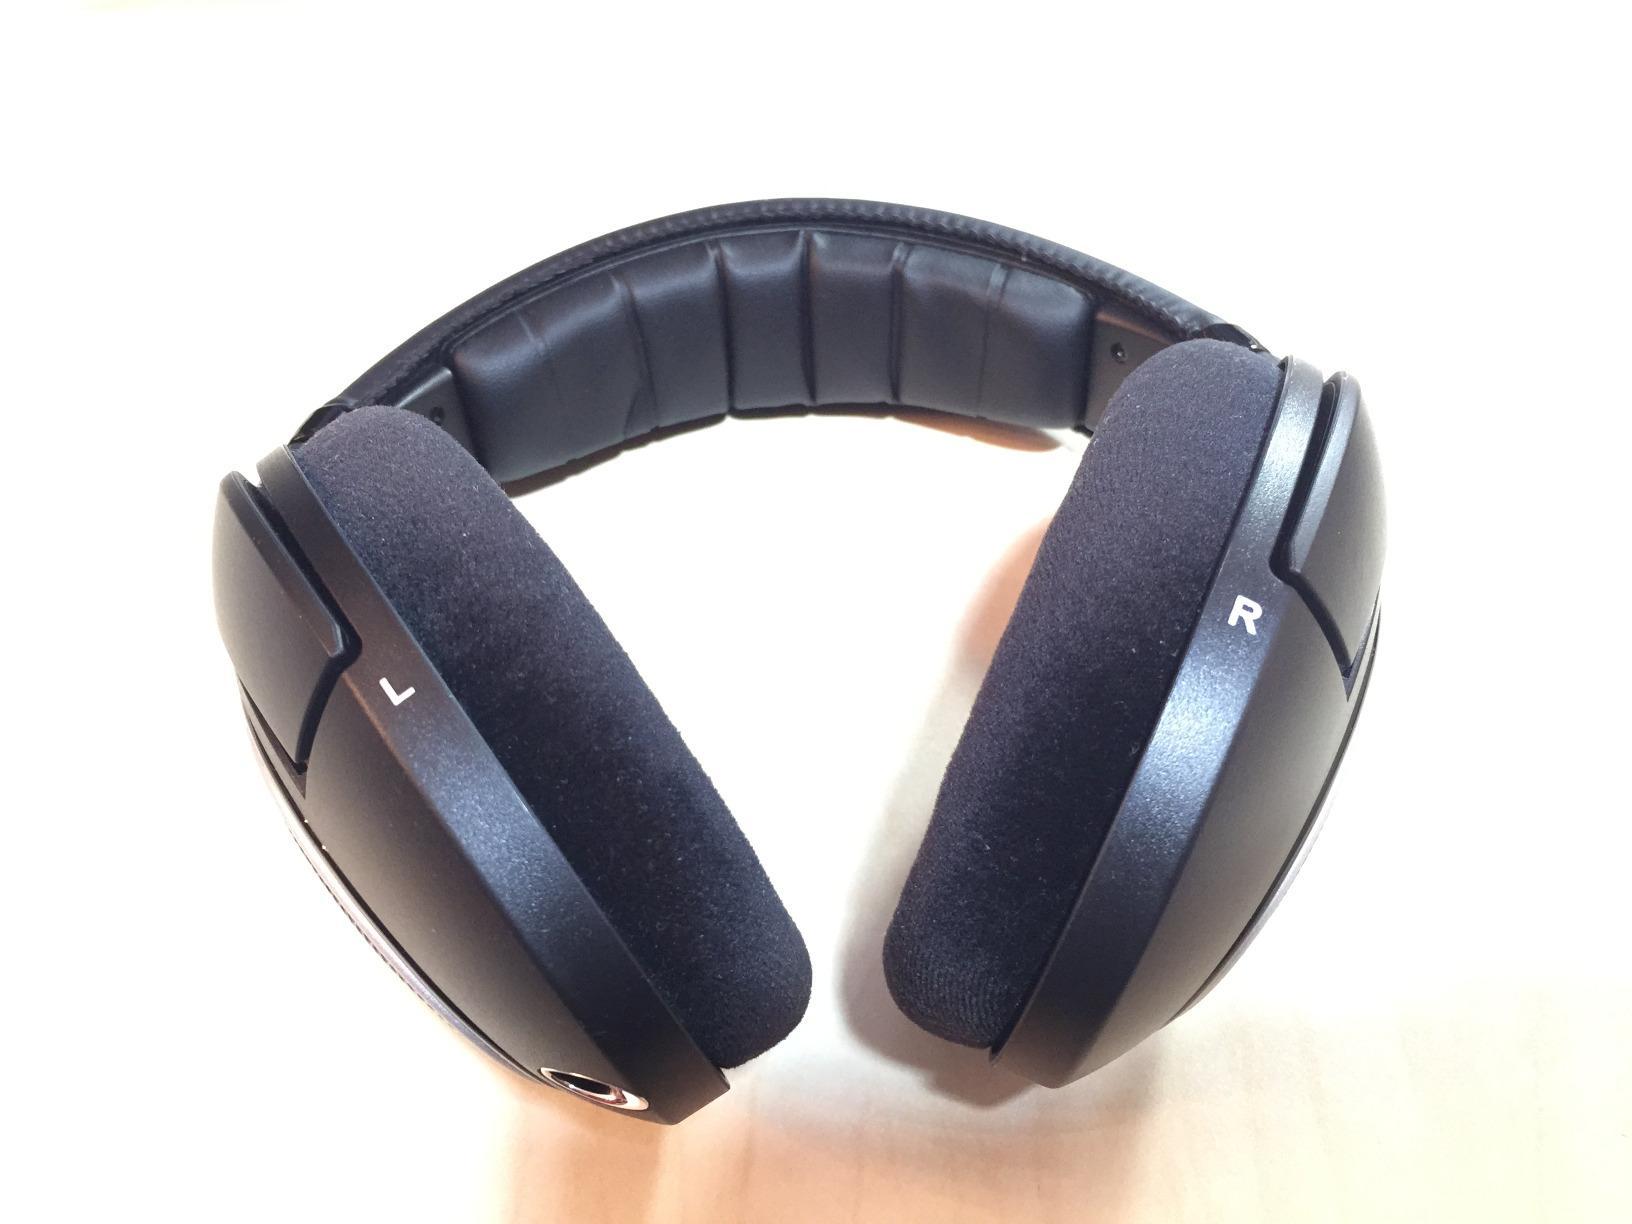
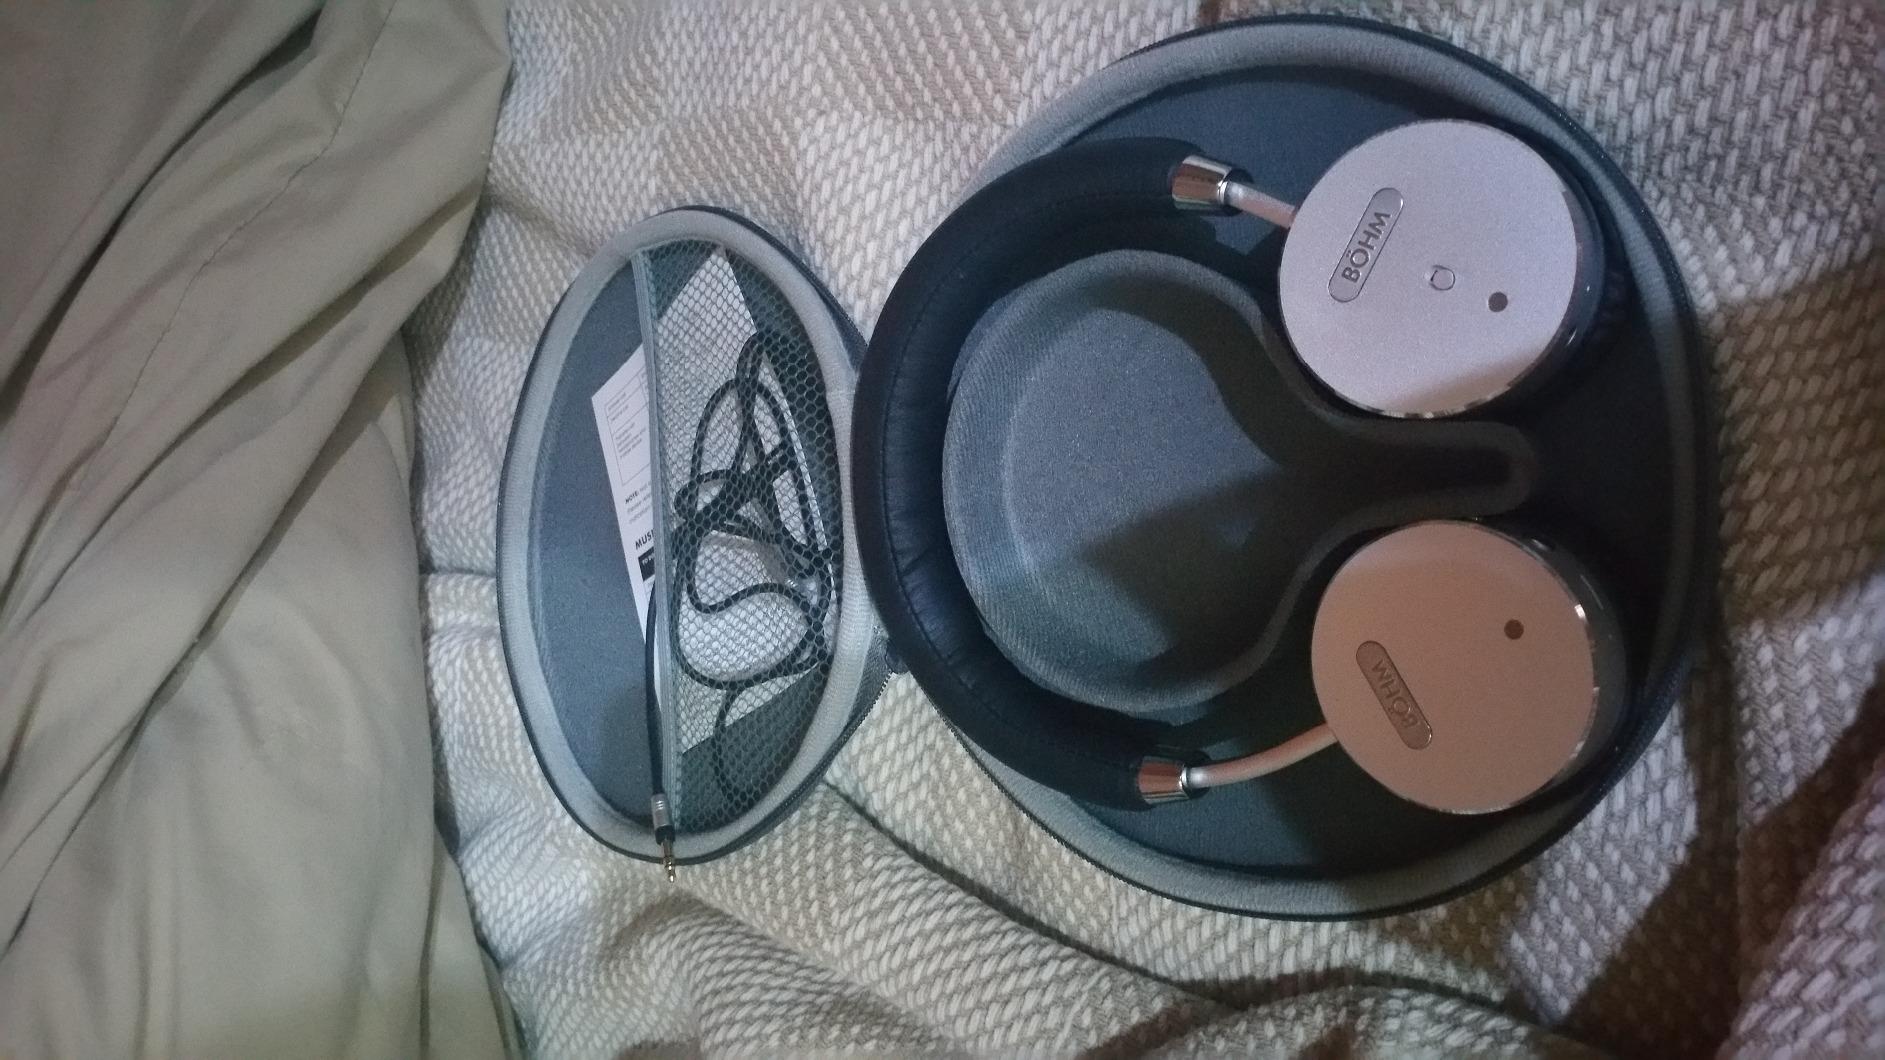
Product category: headphones
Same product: no